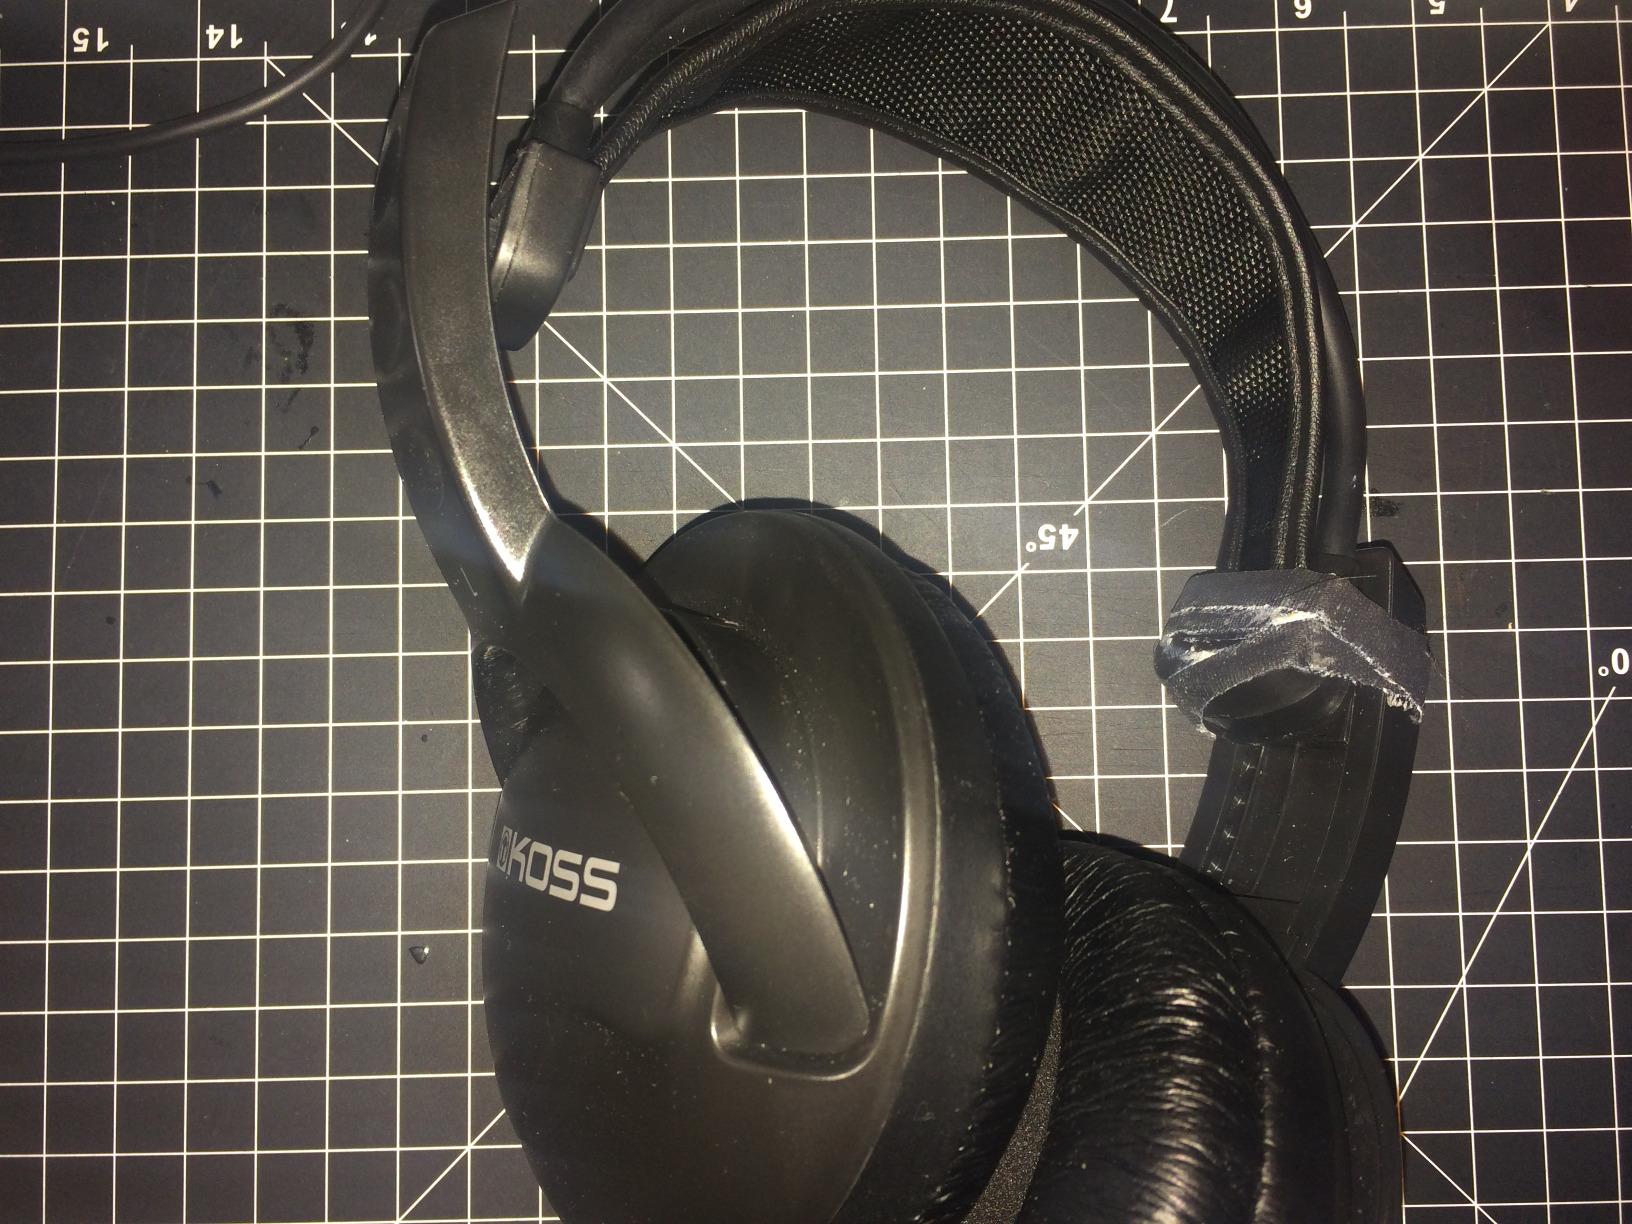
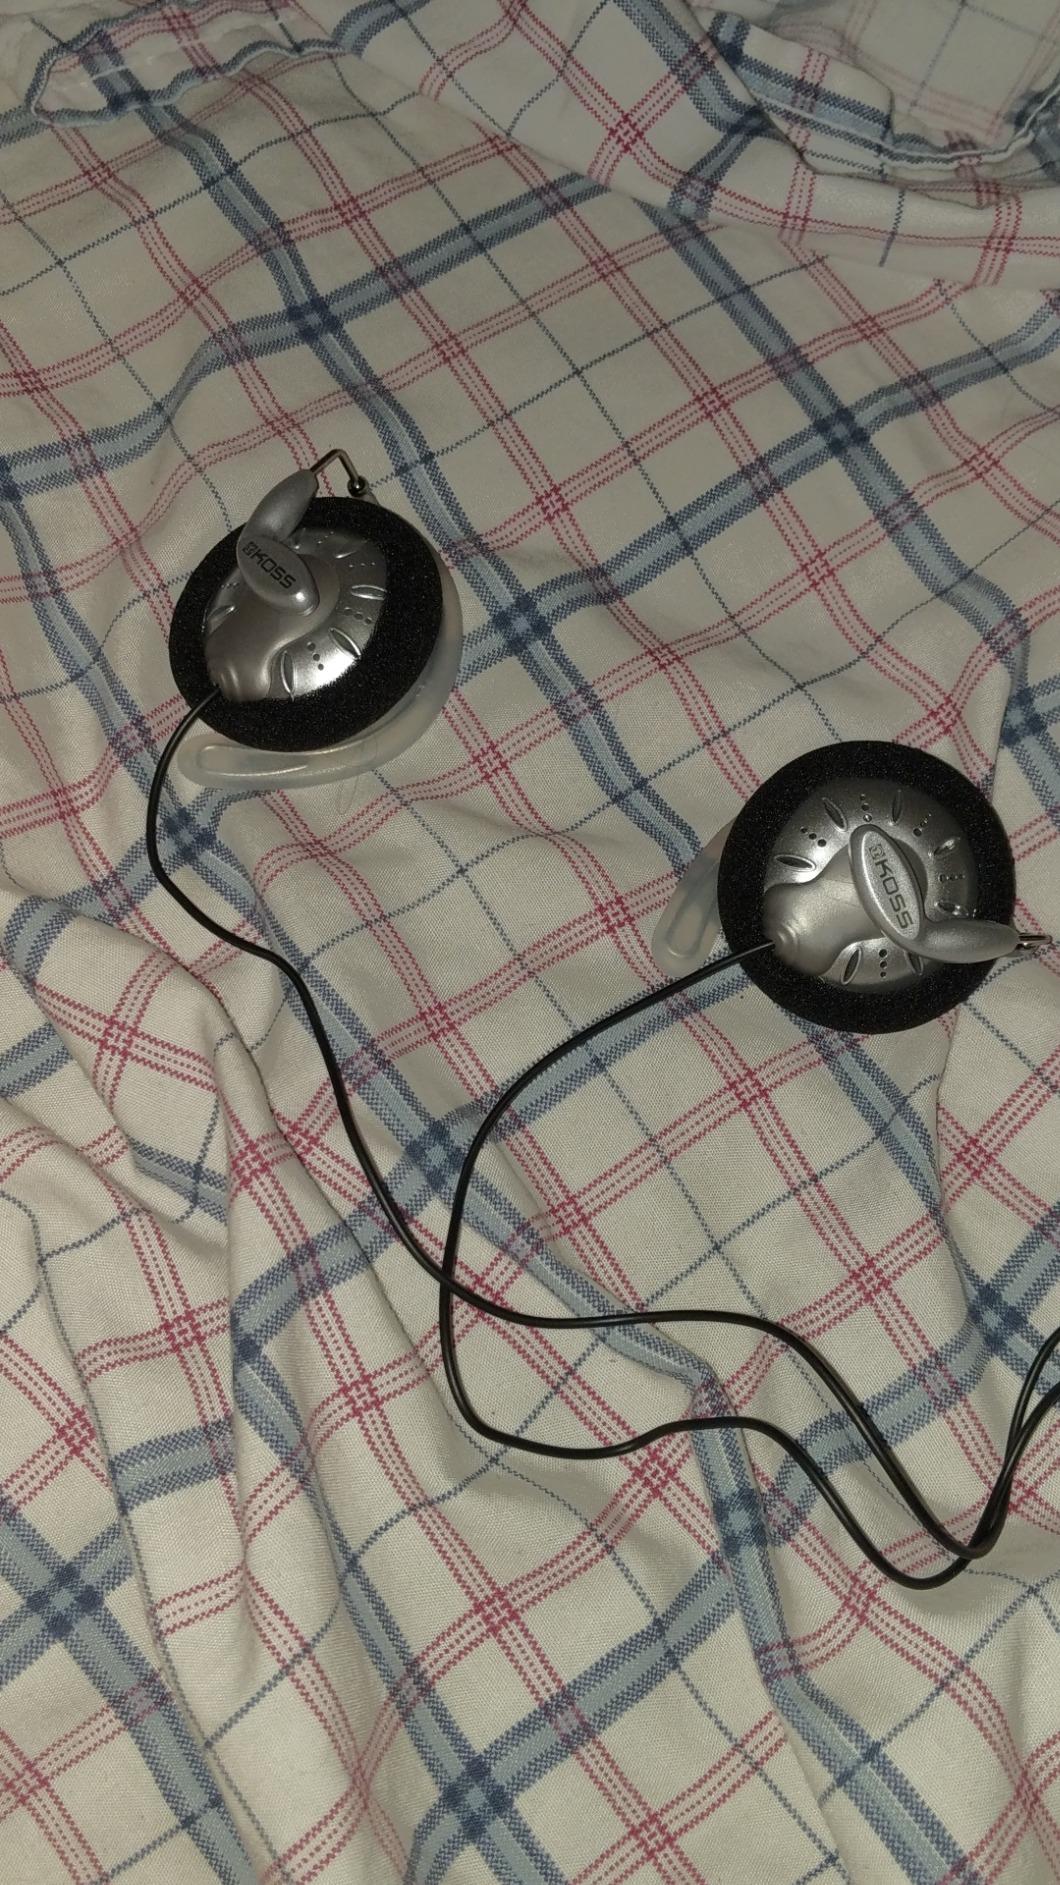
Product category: headphones
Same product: no